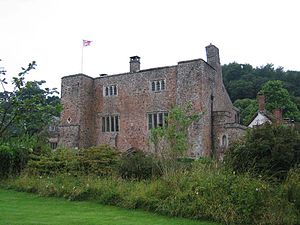
Borge og slotte i England / Devon
Denne liste over borge og slotte i England er ikke en liste over alle bygninger og steder, hvor ordet ”castle” indgår i navnet eller en liste over bygninger, som er en borg i middelalderlig henseende. Det er heller ikke en liste over alle borge og slotte, der nogensinde er bygget i England: Mange er forsvundet sporløst, men er hovedsageligt en liste over bygninger og ruiner. De bygninger, som er bevaret, er alle blevet ændret i løbet af historien.